Henry Vassall-Fox, 3rd Baron Holland

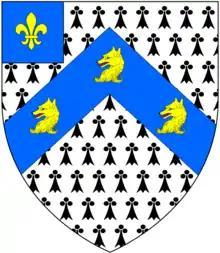
Canting arms of Fox, Baron Holland: "Ermine, on a chevron azure three fox's heads and necks erased or on a canton of the second a fleur-de-lys of the third"

Henry Richard Vassall-Fox, 3rd Baron Holland of Holland, and 3rd Baron Holland of Foxley PC (21 November 1773 – 22 October 1840), was an English politician and a major figure in Whig politics in the early 19th century. A grandson of Henry Fox, 1st Baron Holland, and nephew of Charles James Fox, he served as Lord Privy Seal between 1806 and 1807 in the Ministry of All the Talents headed by Lord Grenville and as Chancellor of the Duchy of Lancaster between 1830 and 1834 and again between 1835 and his death in 1840 in the Whig administrations of Lord Grey and Lord Melbourne.